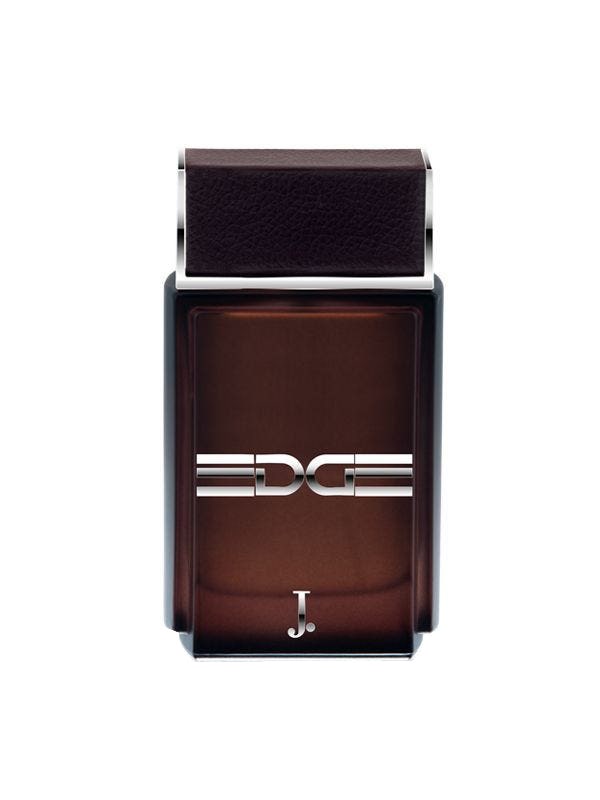
black edge edp spray for men